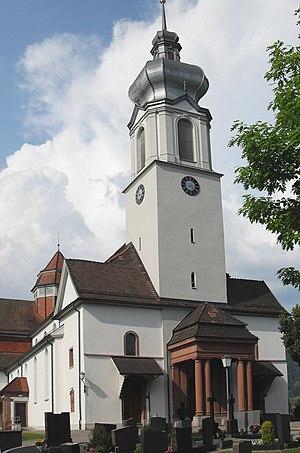
Wehr est une ville allemande située dans le Bade-Wurtemberg, dans l'arrondissement de Waldshut. L'église de Wehr dépendait de l'Evêché de Bâle. Ainsi le Couvent du Kligental a été déplacé au Petit-Bâle. Mais en 1480 déjà 23 des 42 nonnes retournent à Wehr. Avec la réforme le Kloster Klingental à Bâle est fermé en 1529 et celui de Wehr en 1559.